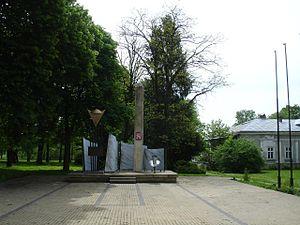
Le soulèvement national slovaque est un soulèvement armé des insurgés slovaques au cours de la Seconde Guerre mondiale pour protester contre l'entrée de la Wehrmacht sur le territoire national. Il débuta le 29 août 1944 en tant que défense face aux unités d'occupation allemandes, et était indirectement une attaque contre le gouvernement autoritaire de Jozef Tiso. Il peut aussi être vu comme étant un effort pour être du côté des vainqueurs de la Seconde Guerre mondiale. La ville de Banská Bystrica en Slovaquie centrale était le centre de cette insurrection. Les unités allemandes battirent les insurgés dans la nuit du 27 au 28 octobre 1944, et une partie des combattants rejoignit la résistance. Les résistants continuèrent leur lutte contre les nazis jusqu'à la libération du pays au printemps 1945.